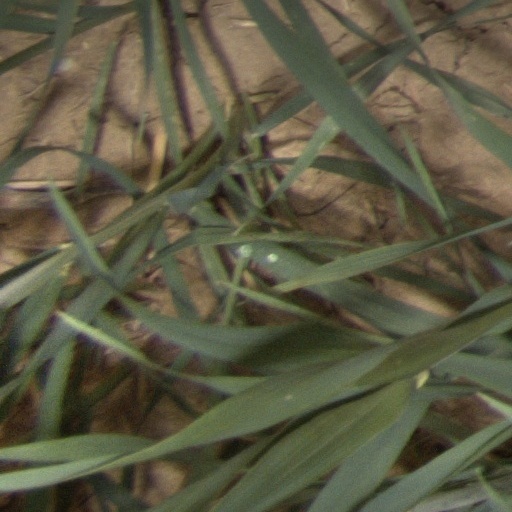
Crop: wheat